Wei Yuan

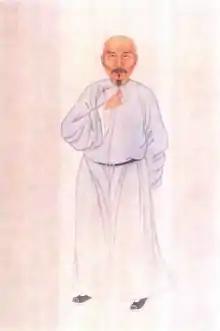
Wei Yuan

Wei Yuan (April23, 1794March26, 1857), born Wei Yuanda, courtesy names Moshen and Hanshi, was a Chinese scholar from Shaoyang, Hunan. He moved to Yangzhou, Jiangsu in 1831, where he remained for the rest of his life. Wei obtained the provincial degree ("juren") in the Imperial examinations and subsequently worked in the secretariat of several statesmen such as Lin Zexu. Wei was deeply concerned with the crisis facing China in the early 19th century; while he remained loyal to the Qing dynasty, he also sketched a number of proposals for the improvement of the administration of the empire.